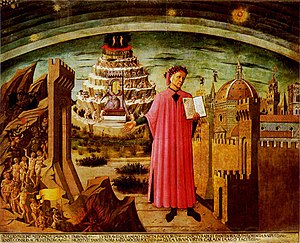
Senmiddelalder / Kunst og videnskab / Litteratur
Dante af Domenico di Michelino, fr en fresko malet i 1465.
Senmiddelalderen var den del af middelalderen i Europa, der går fra omkring år 1300 til år 1500. Senmiddelalderen fulgte højmiddelalderen og går forud for tidlig moderne tid.